Thomas Goodrich (cricketer)

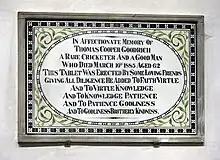
Memorial in St Martin's Church, Stamford

Goodrich was born in 1823 at Stamford, Lincolnshire. He later made two appearances in first-class cricket. His first appearance came for the Gentlemen of England against the Gentlemen of Marylebone Cricket Club at Lord's in 1853. Goodrich took five wickets in the Gentlemen of Marylebone Cricket Club first-innings, before following that up with four wickets in their second-innings. Eight years later, he made his second first-class appearance for the Gentlemen of the North against the Gentlemen of the South at Nottingham. He took his second first-class five wicket haul in the Gentlemen of the South first-innings, taking figures of 7 for 83. Across both matches he also scored a total of 27 runs. He died in March 1885 at Stamford.